Coronary catheterization

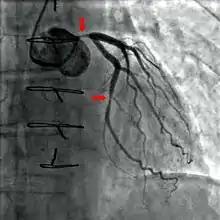
Coronary angiography of a critical sub-occlusion of the common trunk of the left coronary artery and the circumflex artery. (See arrows)

During coronary catheterization (often referred to as a "cath" or "cardiac cath" by physicians), blood pressures are recorded and fluoroscopy (X-ray motion picture) shadow-grams of the blood inside the coronary arteries are recorded. In order to create the X-ray pictures, a physician guides a small tube-like device called a catheter, typically ~2.0 mm (6-French) in diameter, through the large arteries of the body until the tip is just within the opening of one of the coronary arteries. By design, the catheter is smaller than the lumen of the artery it is placed in; internal (intra-arterial) blood pressures are monitored through the catheter to verify that the catheter does not block blood flow (as indicated by "dampening" of the blood pressure).